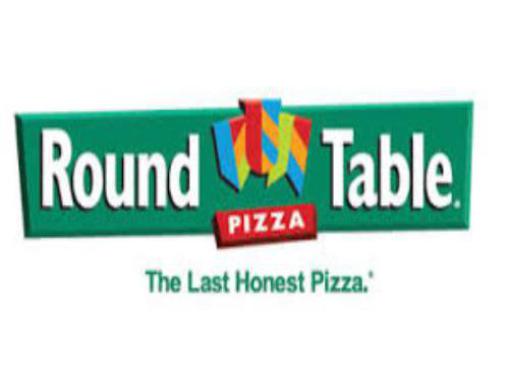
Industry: Food